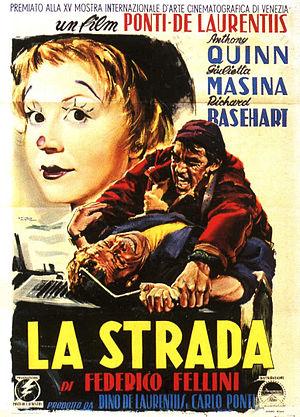
La strada est un film italien réalisé par Federico Fellini et sorti en 1954.